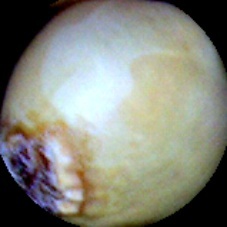
Label: Broken